Surfer Joe Summer Festival

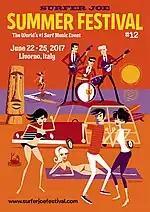
2017 Poster by SHAG

"Location:" Surfer Joe Cafe & Diner, Livorno